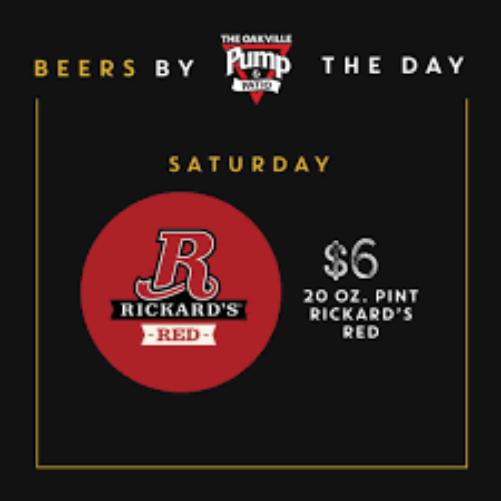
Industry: Food